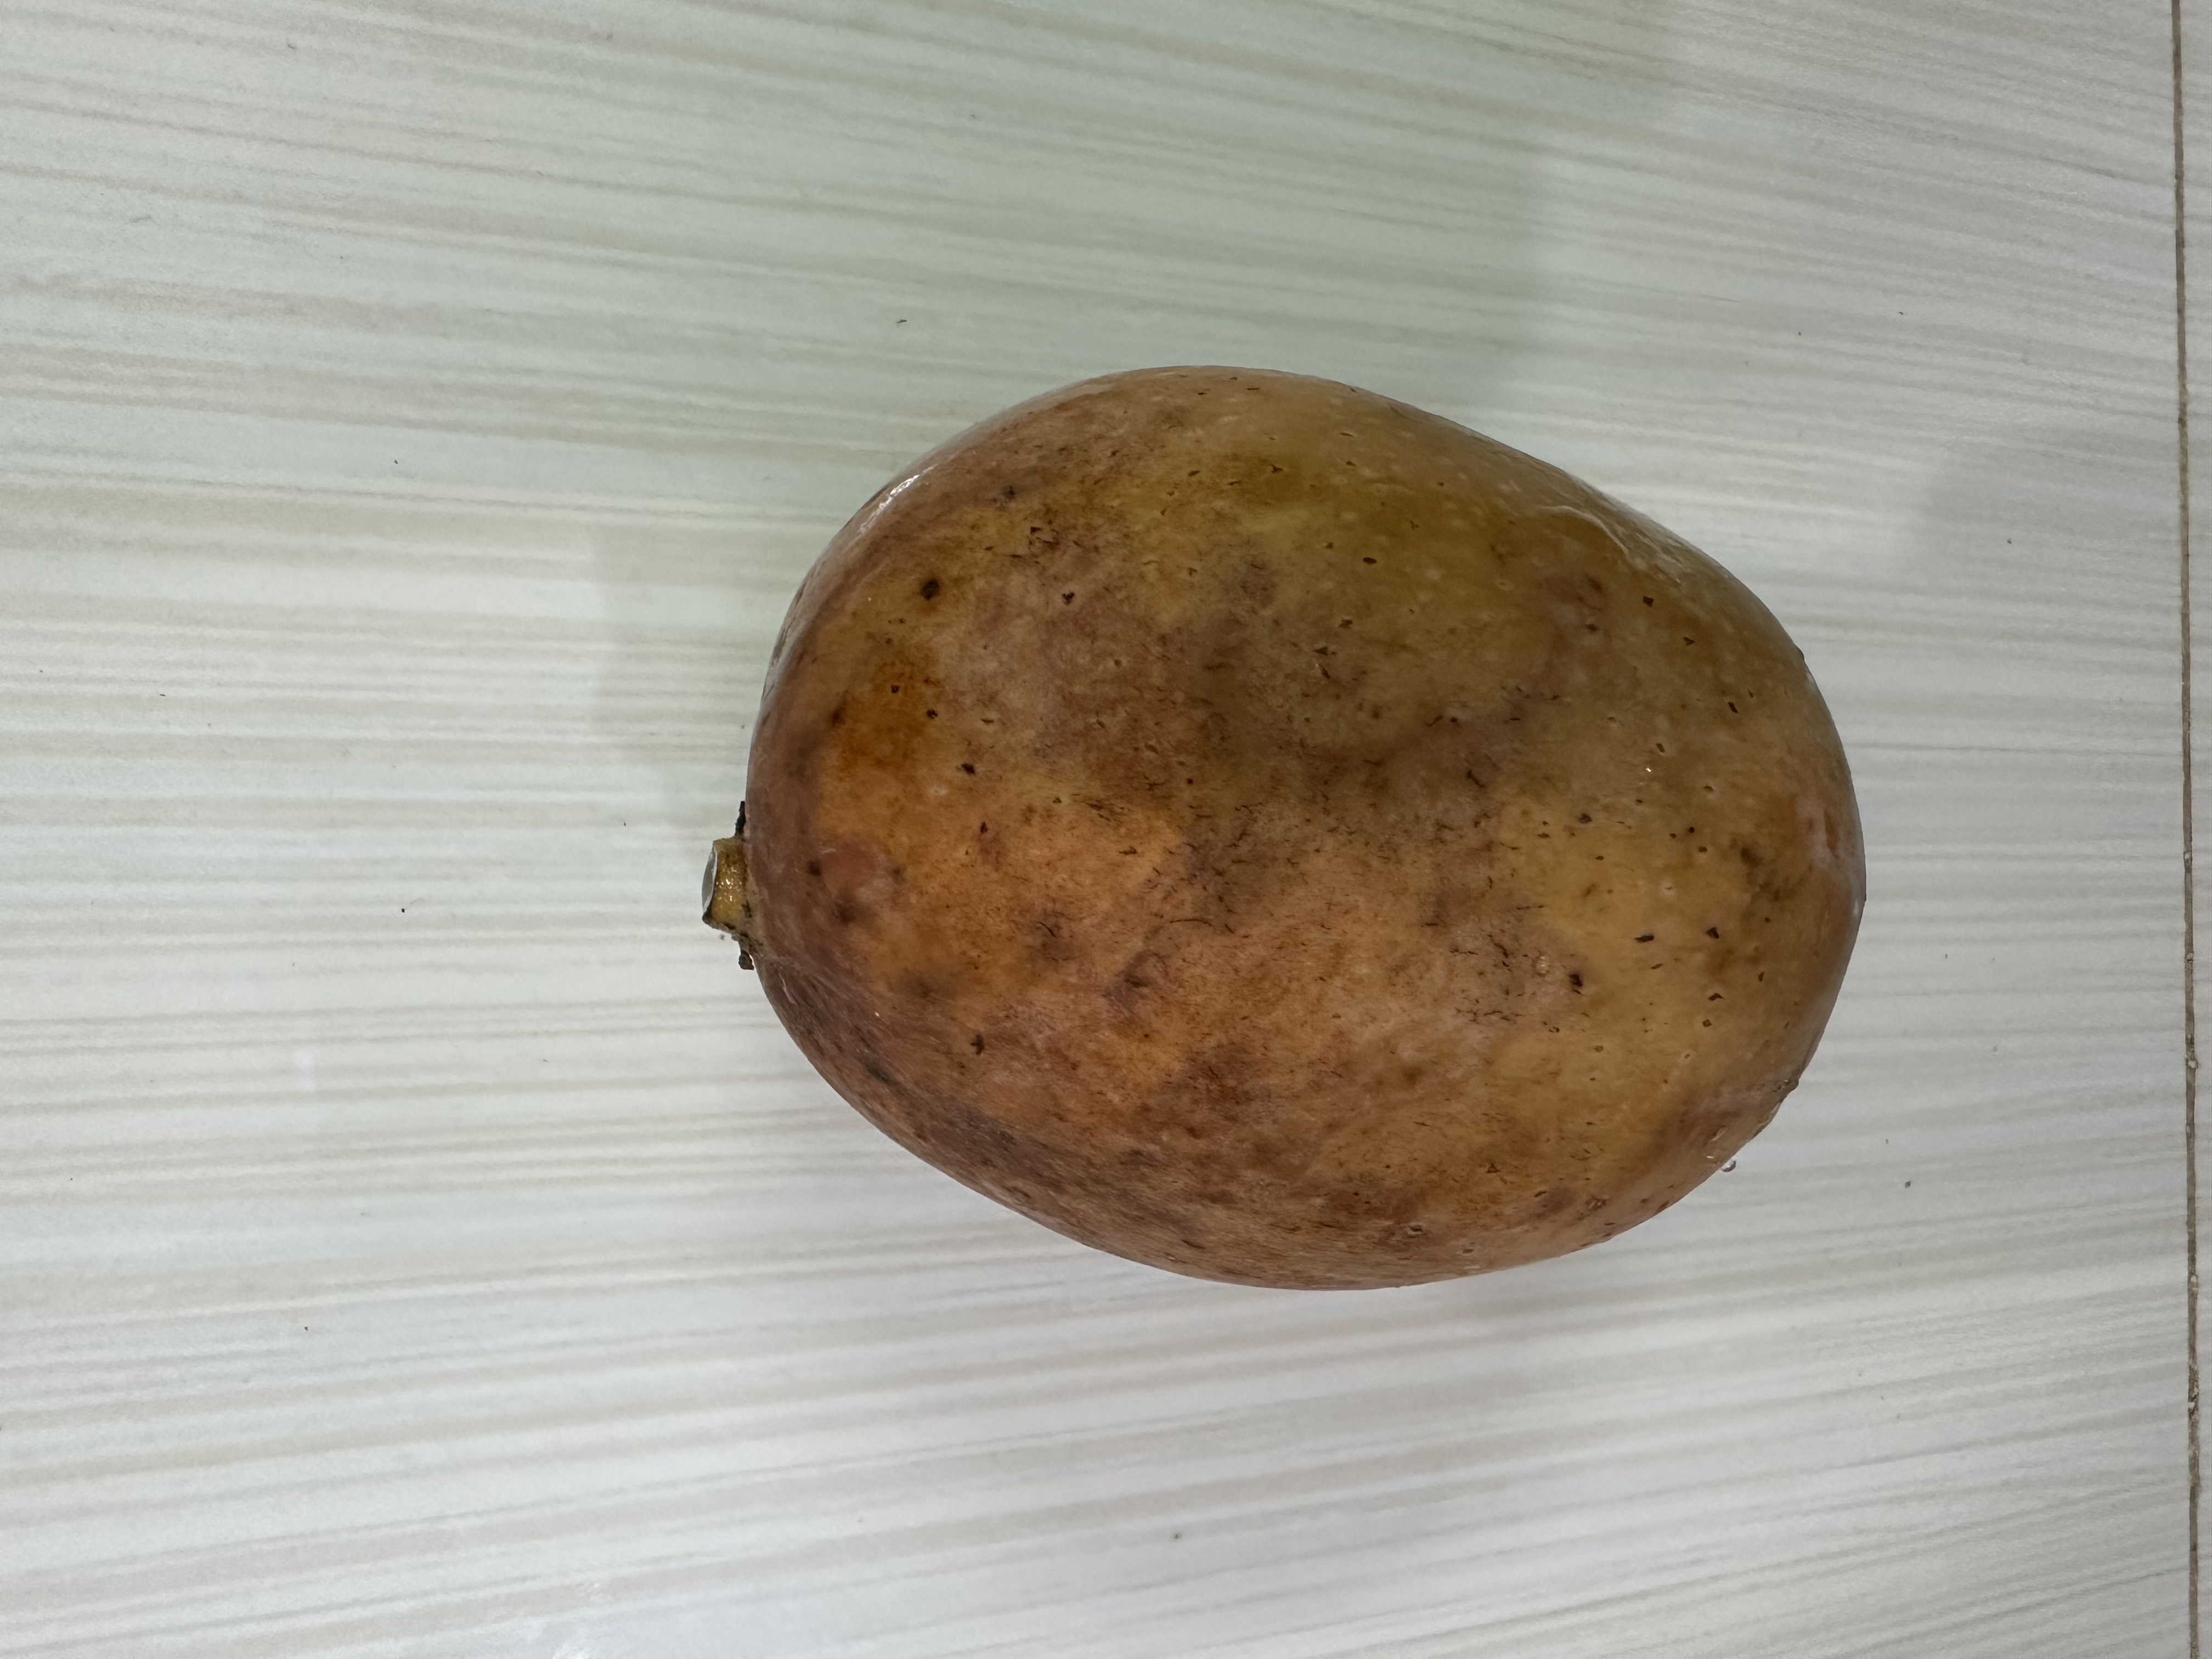
Mango variety: Bari-7